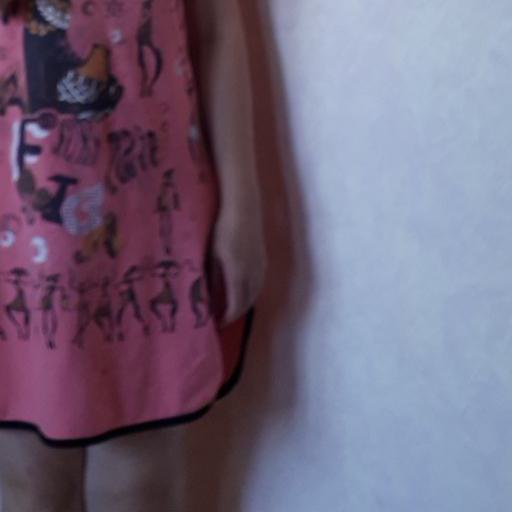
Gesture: no_gesture